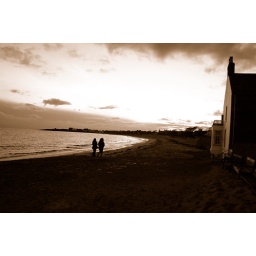
Took this on Elie beach in fife, two girls walking there dog.